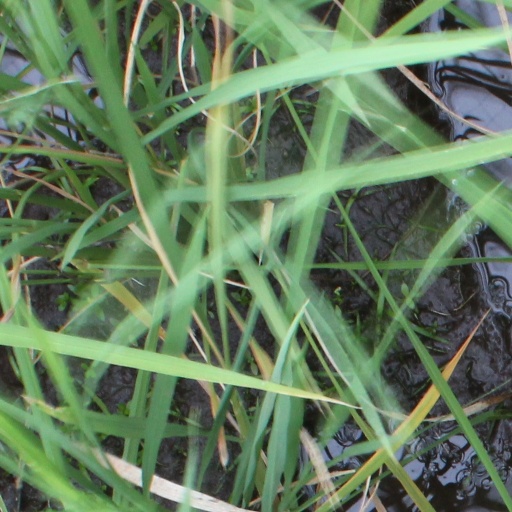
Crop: rice